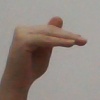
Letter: khaa